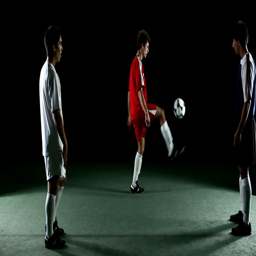
soccer players stand in a circle and kick and juggle the ball to each other